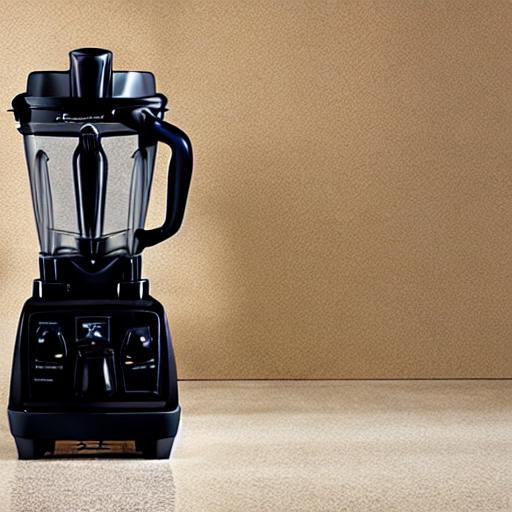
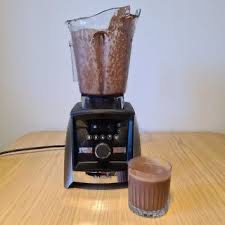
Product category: items_blender
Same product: no